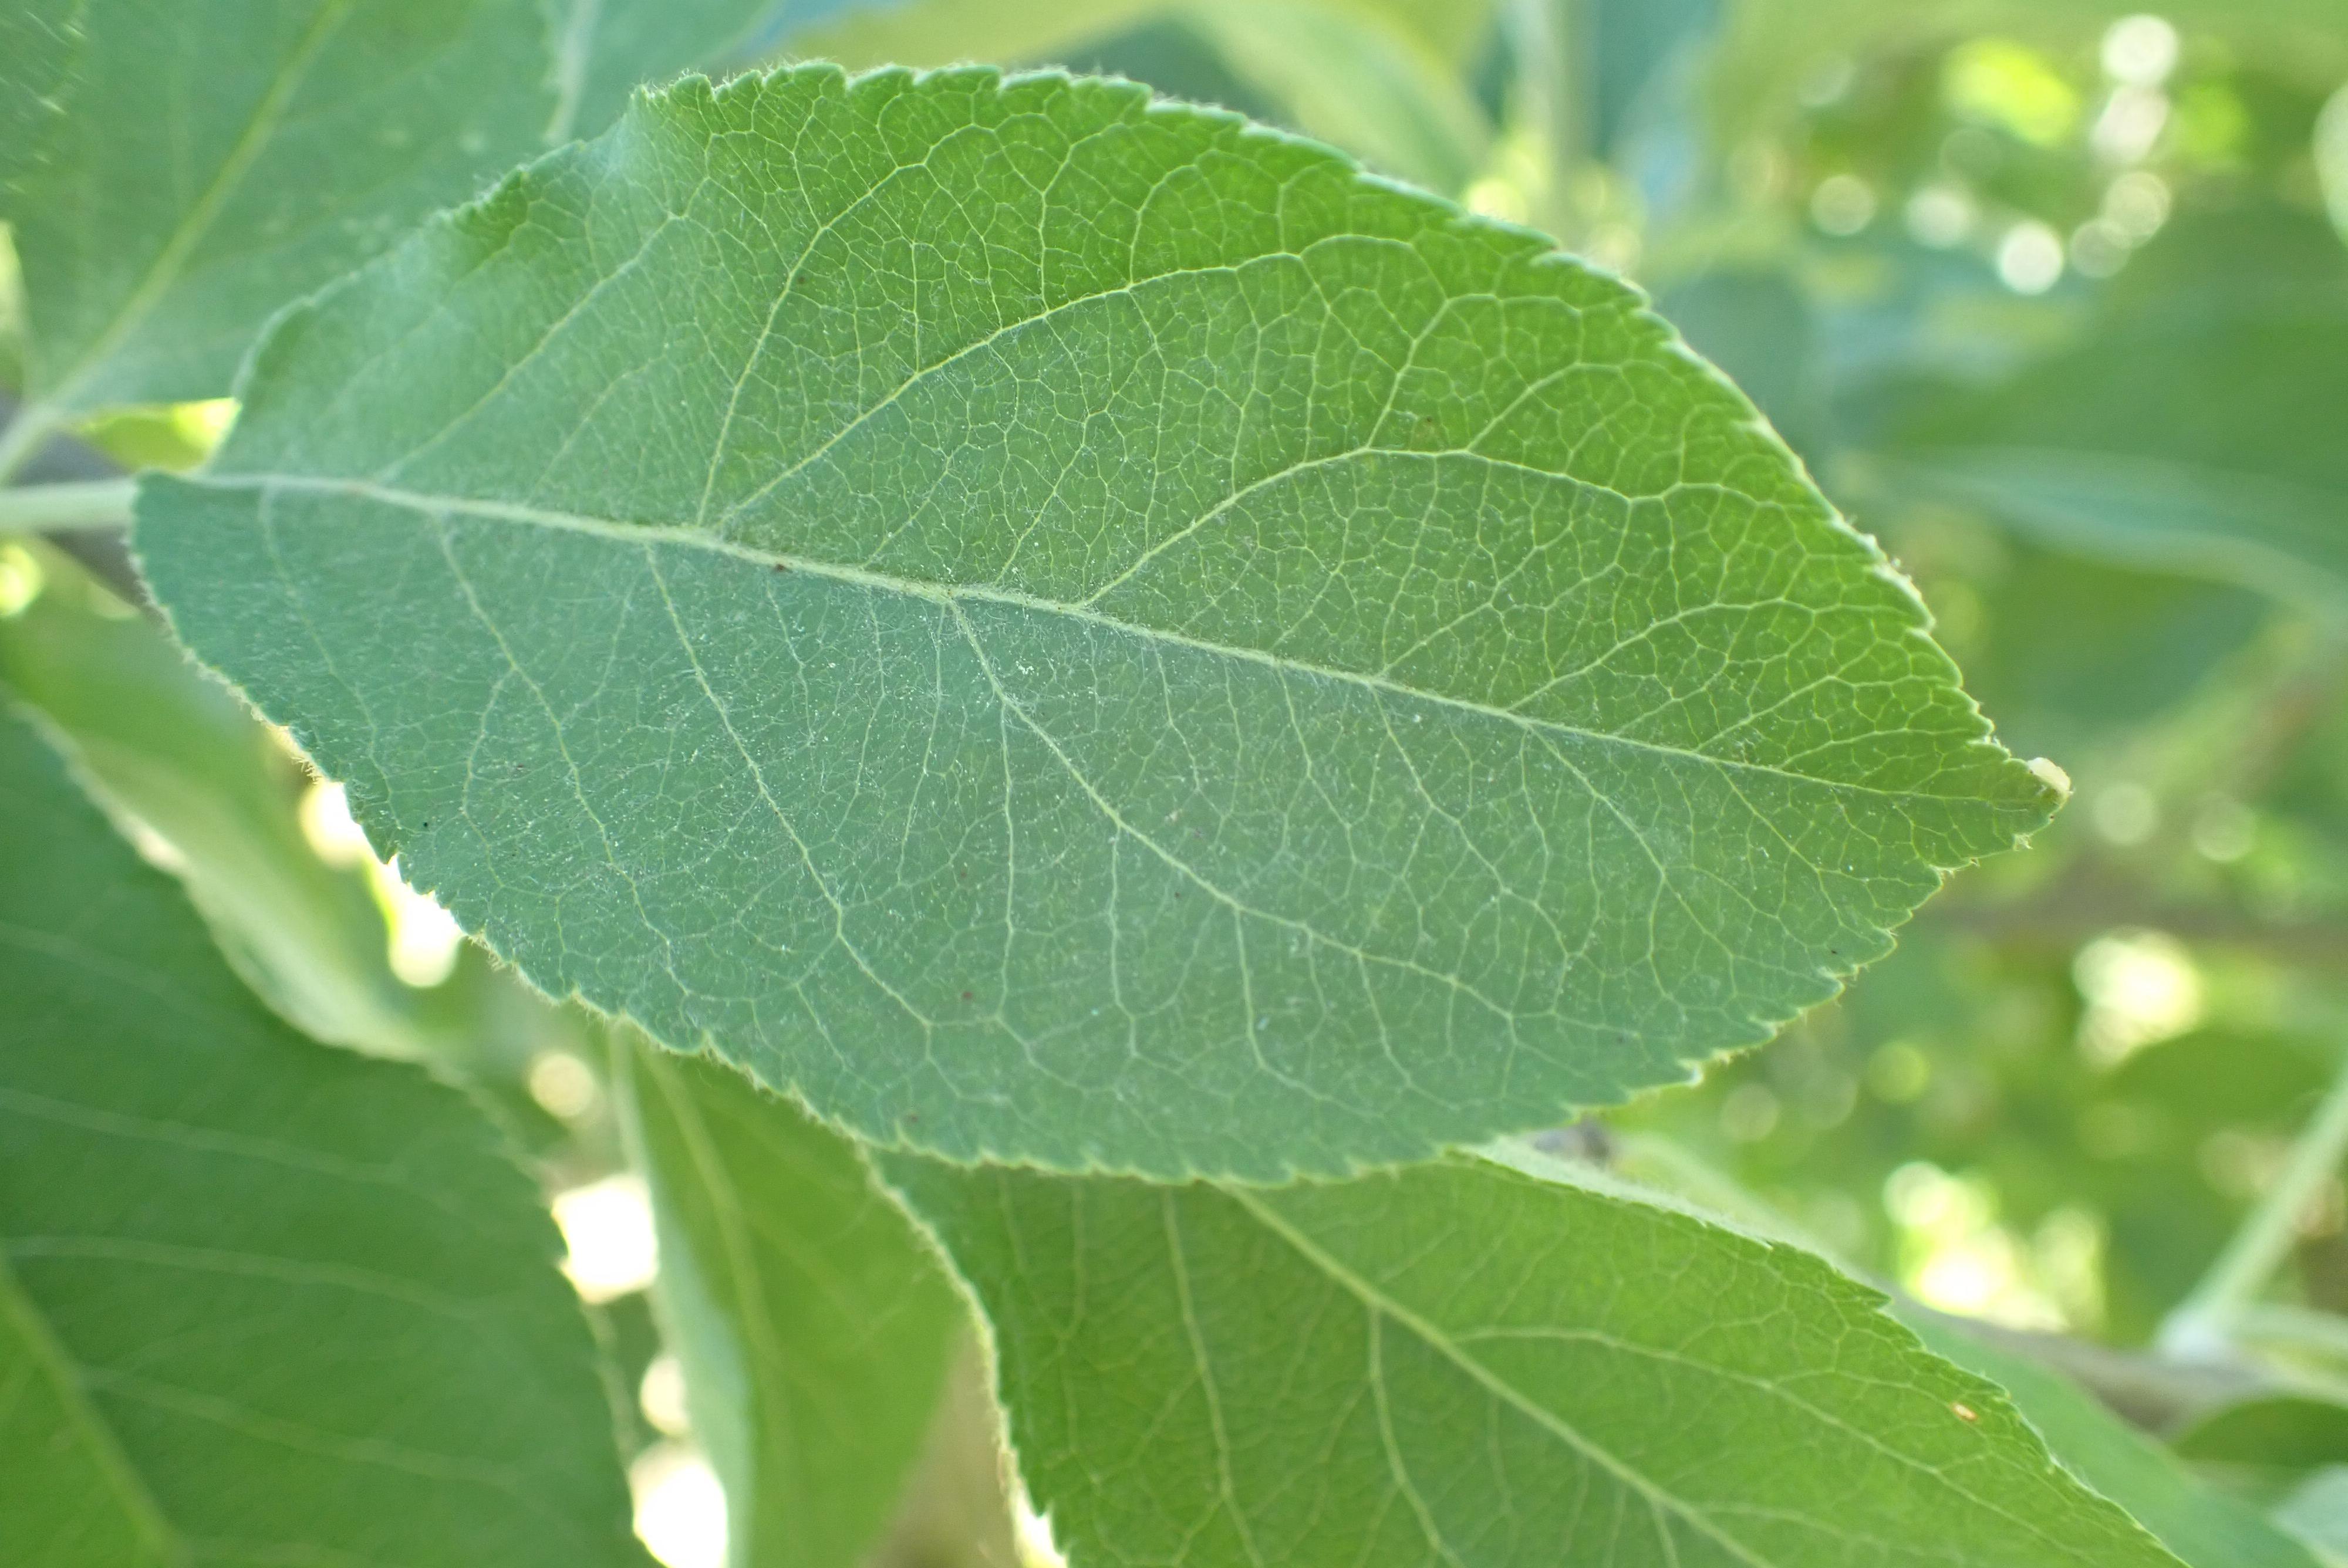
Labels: healthy